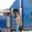
Label: truck